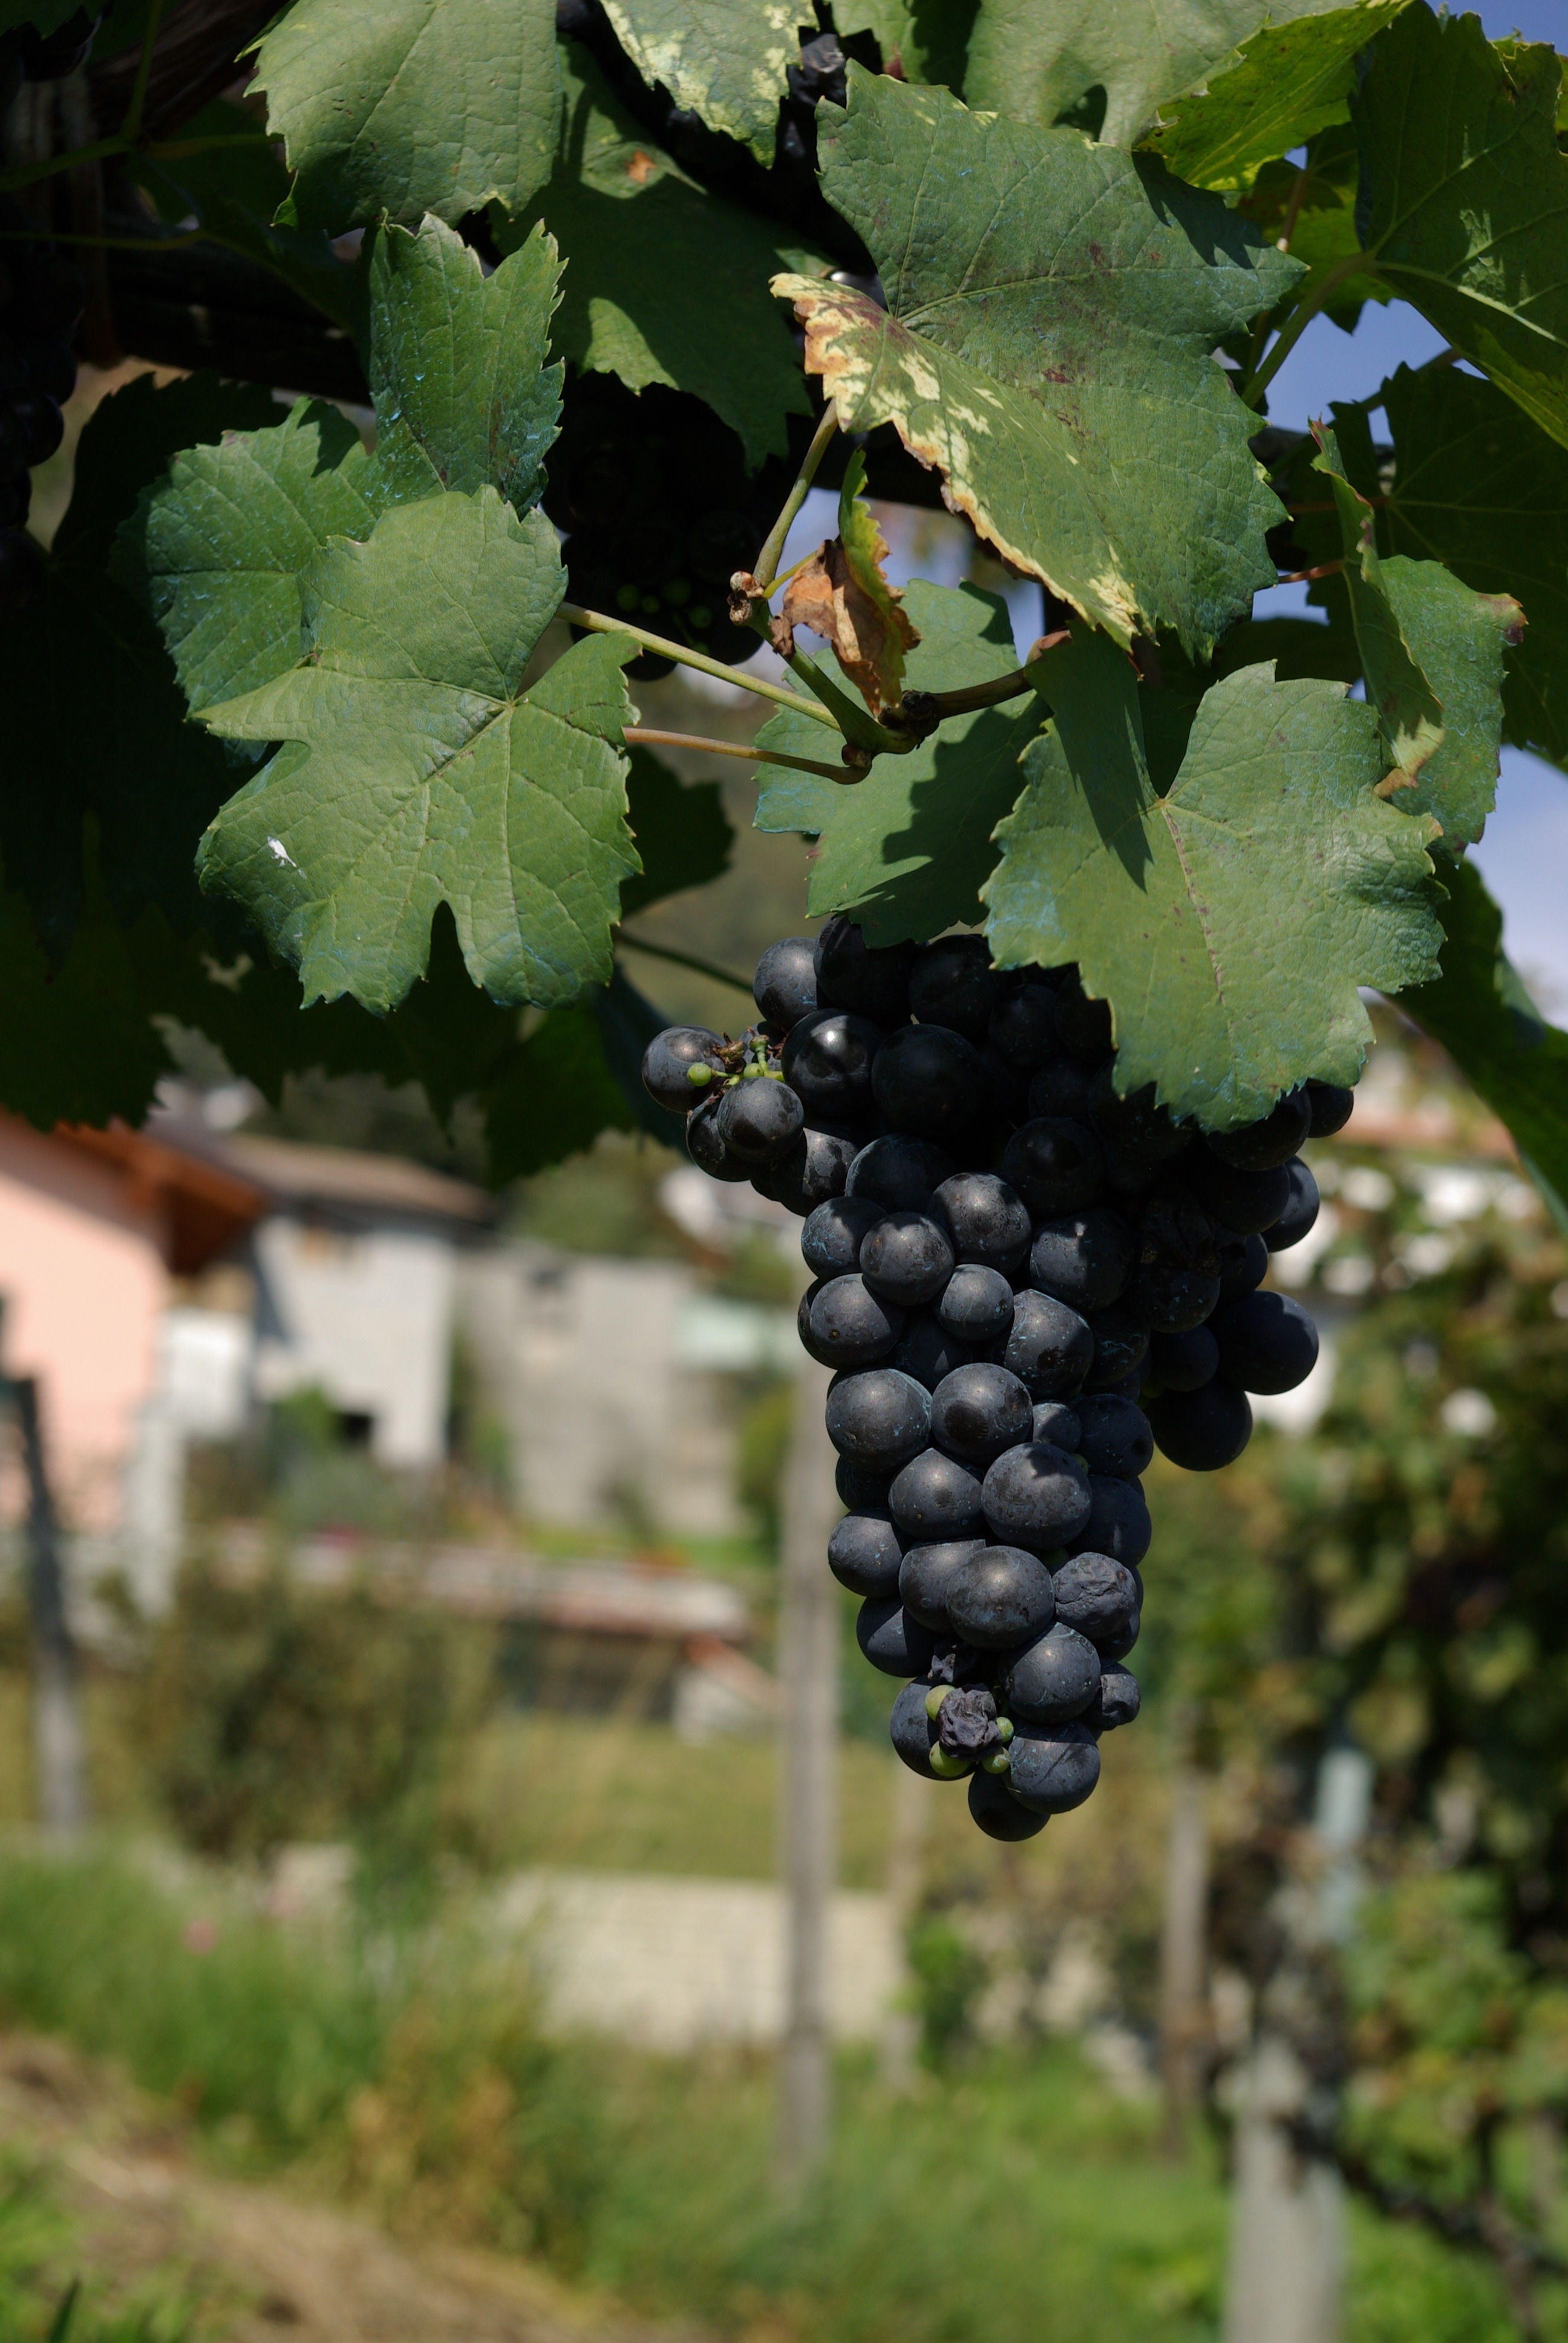
tree, nature, plant, grape, vine, vineyard, fruit, flower, food, produce, italy, botany, agriculture, red wine, grapevine, vines, shrub, grapes, flowering plant, vitis, land plant, grapevine family